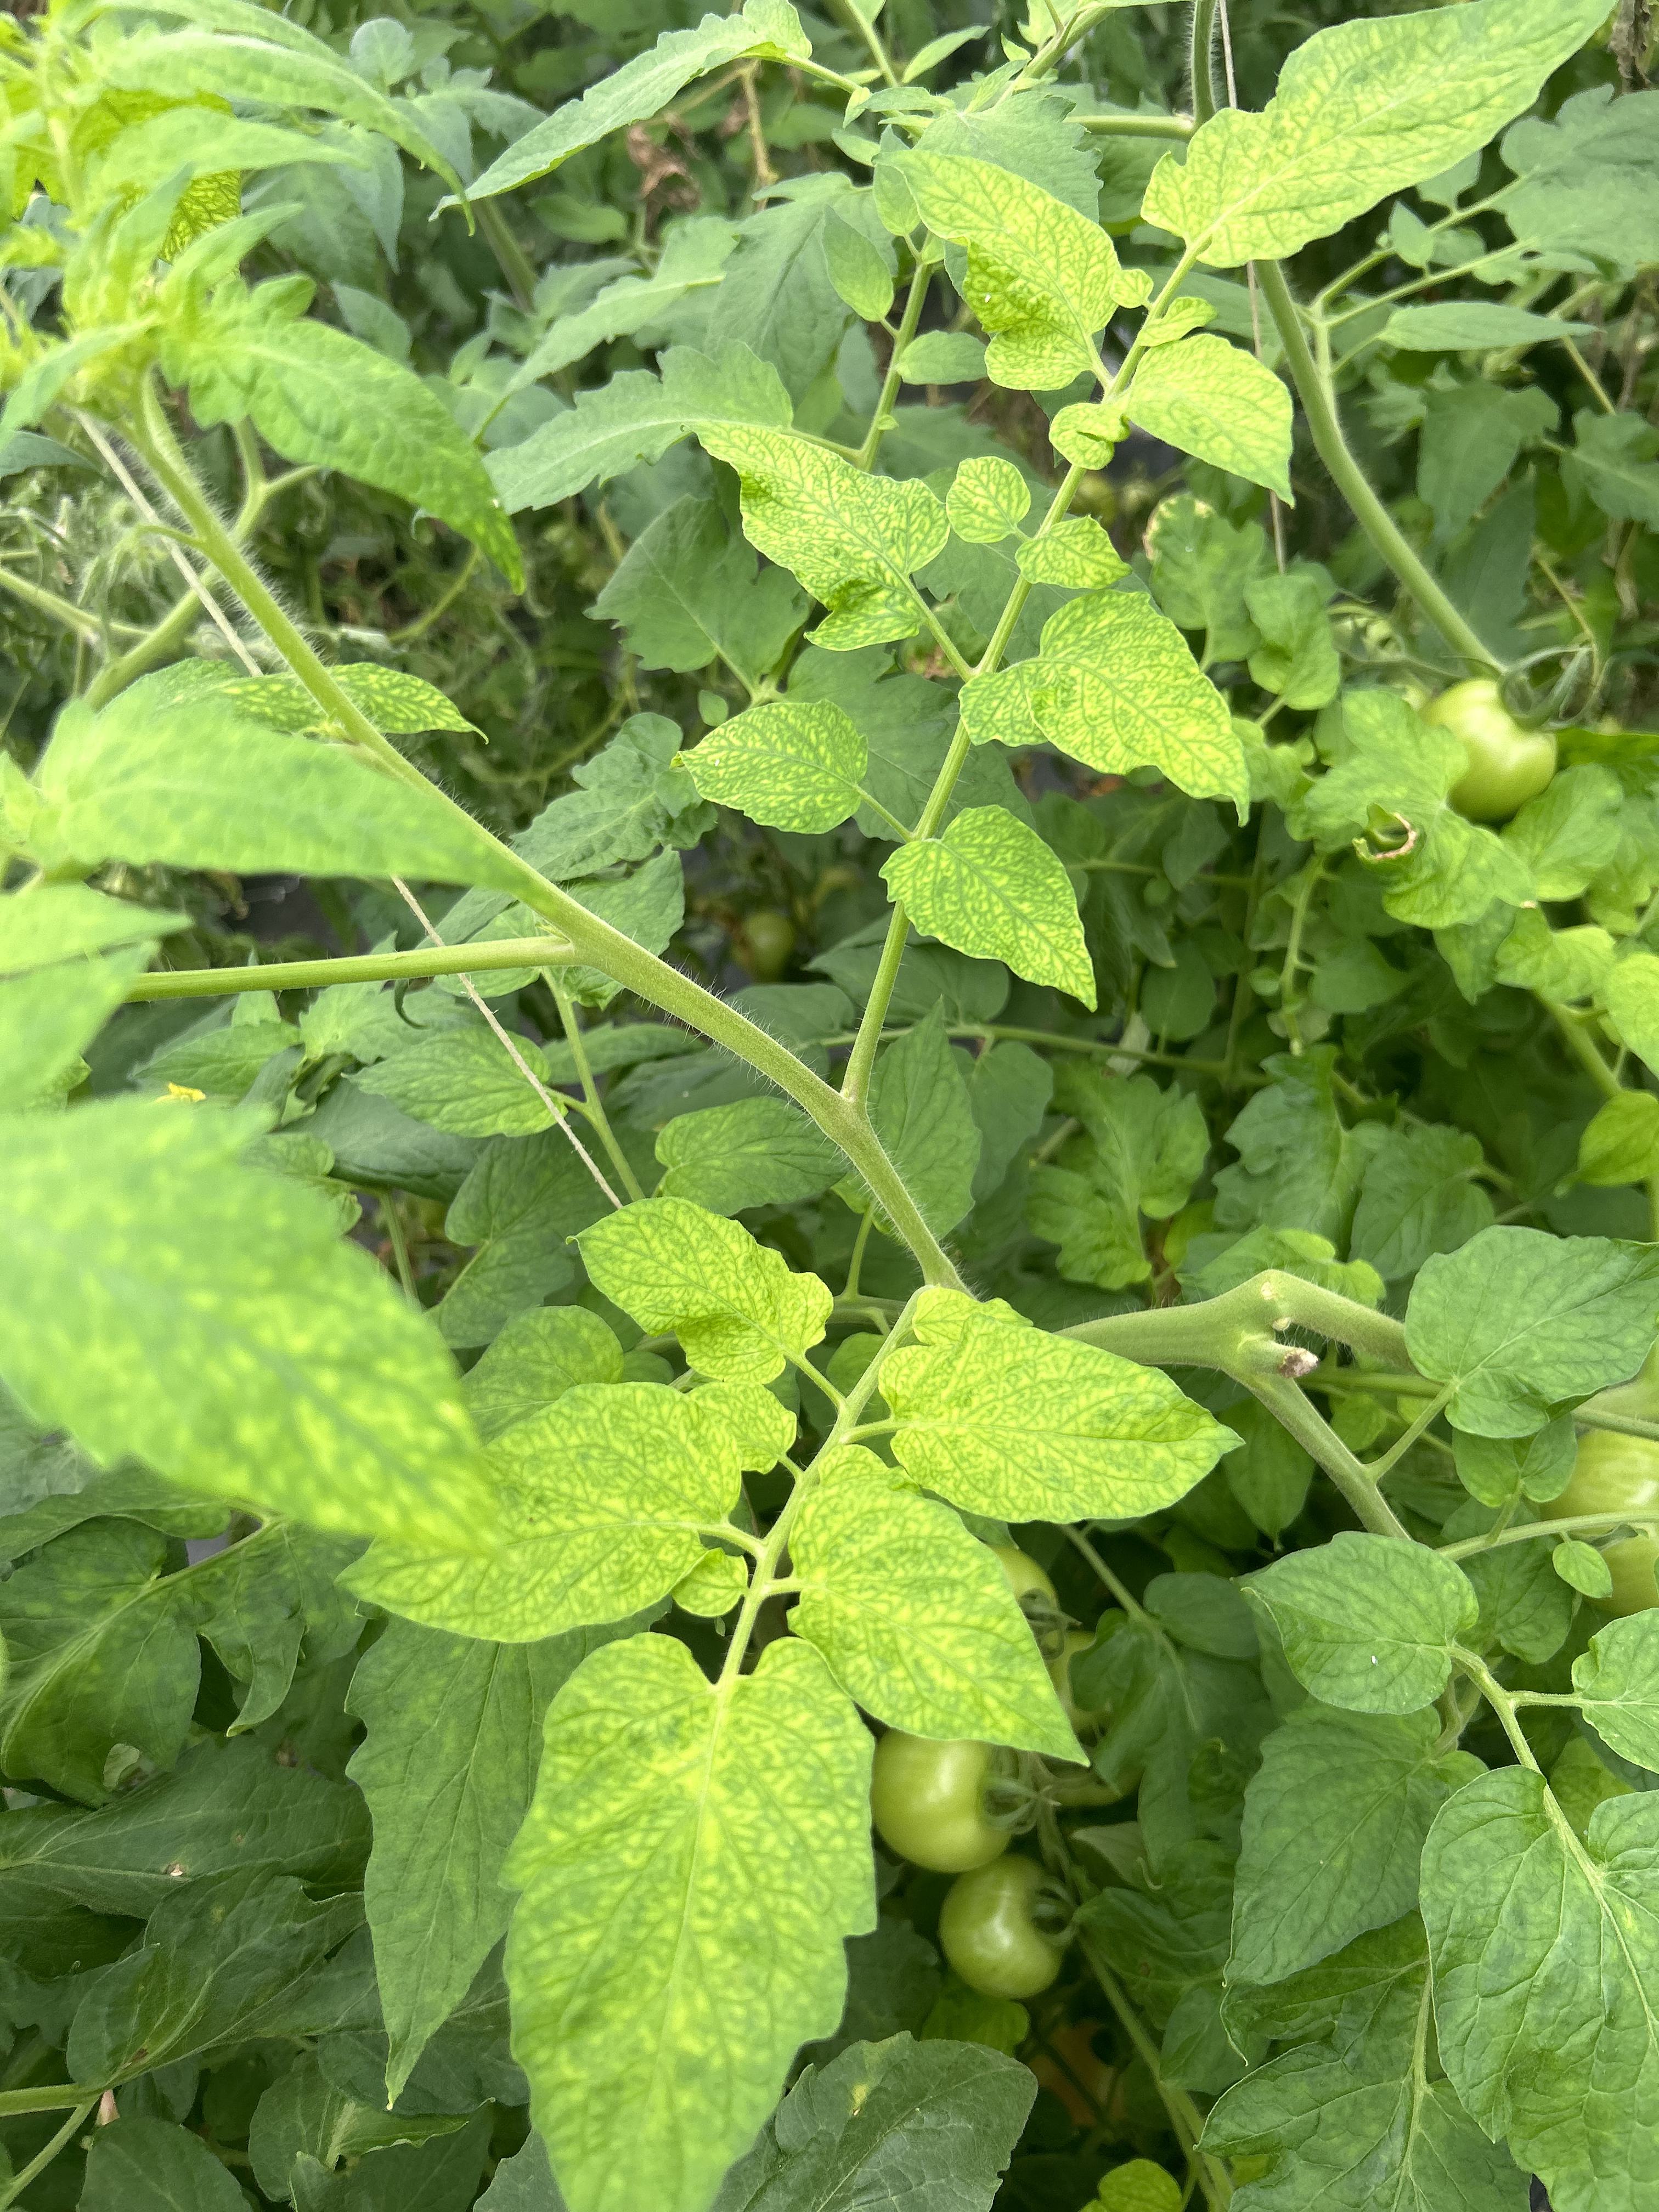
Disease: Viral